PRECIS

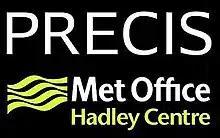
http://precis.metoffice.com

PRECIS (Providing REgional Climates for Impacts Studies, pronounced pray-sea) is developed at the Hadley Centre at the UK Met Office, PRECIS is a regional climate modelling system designed to run on a Linux-based PC. PRECIS can be applied to any area of the globe to generate detailed climate change projections.